Madonna and contemporary arts

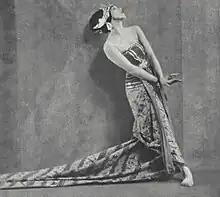
Madonna would eventually practice modern dance with Martha Graham (pictured in 1922) in New York and Pearl Lang.

Madonna pursued a career in modern dance, moving to New York City in the late 1970s. She attended numerous museums for free, and worked as an art nude model in art schools for photographers such as Martin Schreiber and Lee Friedlander. This brought her into contact with painters and photographers. Madonna would later declared: "People painted me all the time". She briefly took classes of photography, painting and drawing.